ZX Microdrive

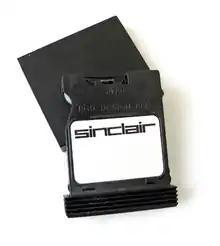
Microdrive cartridge with case

It is claimed the Microdrive concept was originally suggested by Andrew Grillet at an interview with Sinclair Research in 1974. Grillet was offered a better-paying job at Xerox, and never worked for Sinclair Research. Development of the ZX Microdrive hardware by Sinclair engineers Jim Westwood, David Southward and Ben Cheese started in 1982.